Ostoja coat of arms

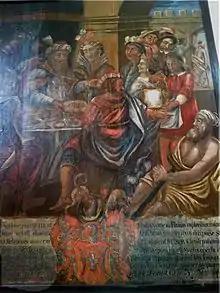
In the name of charity of Stibor's

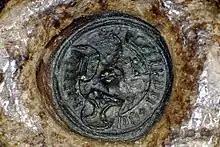
Seal of Stibor de Poniec year 1466

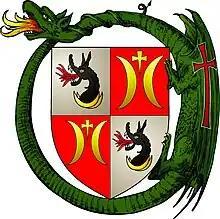
Reconstruction of Ostoja of Stibor being member of the Order of the Dragon

Original version: the coat of arms of the medieval version differed significantly from the generalized form in later times. The following reconstruction appearance comes from Josef Szymanski: